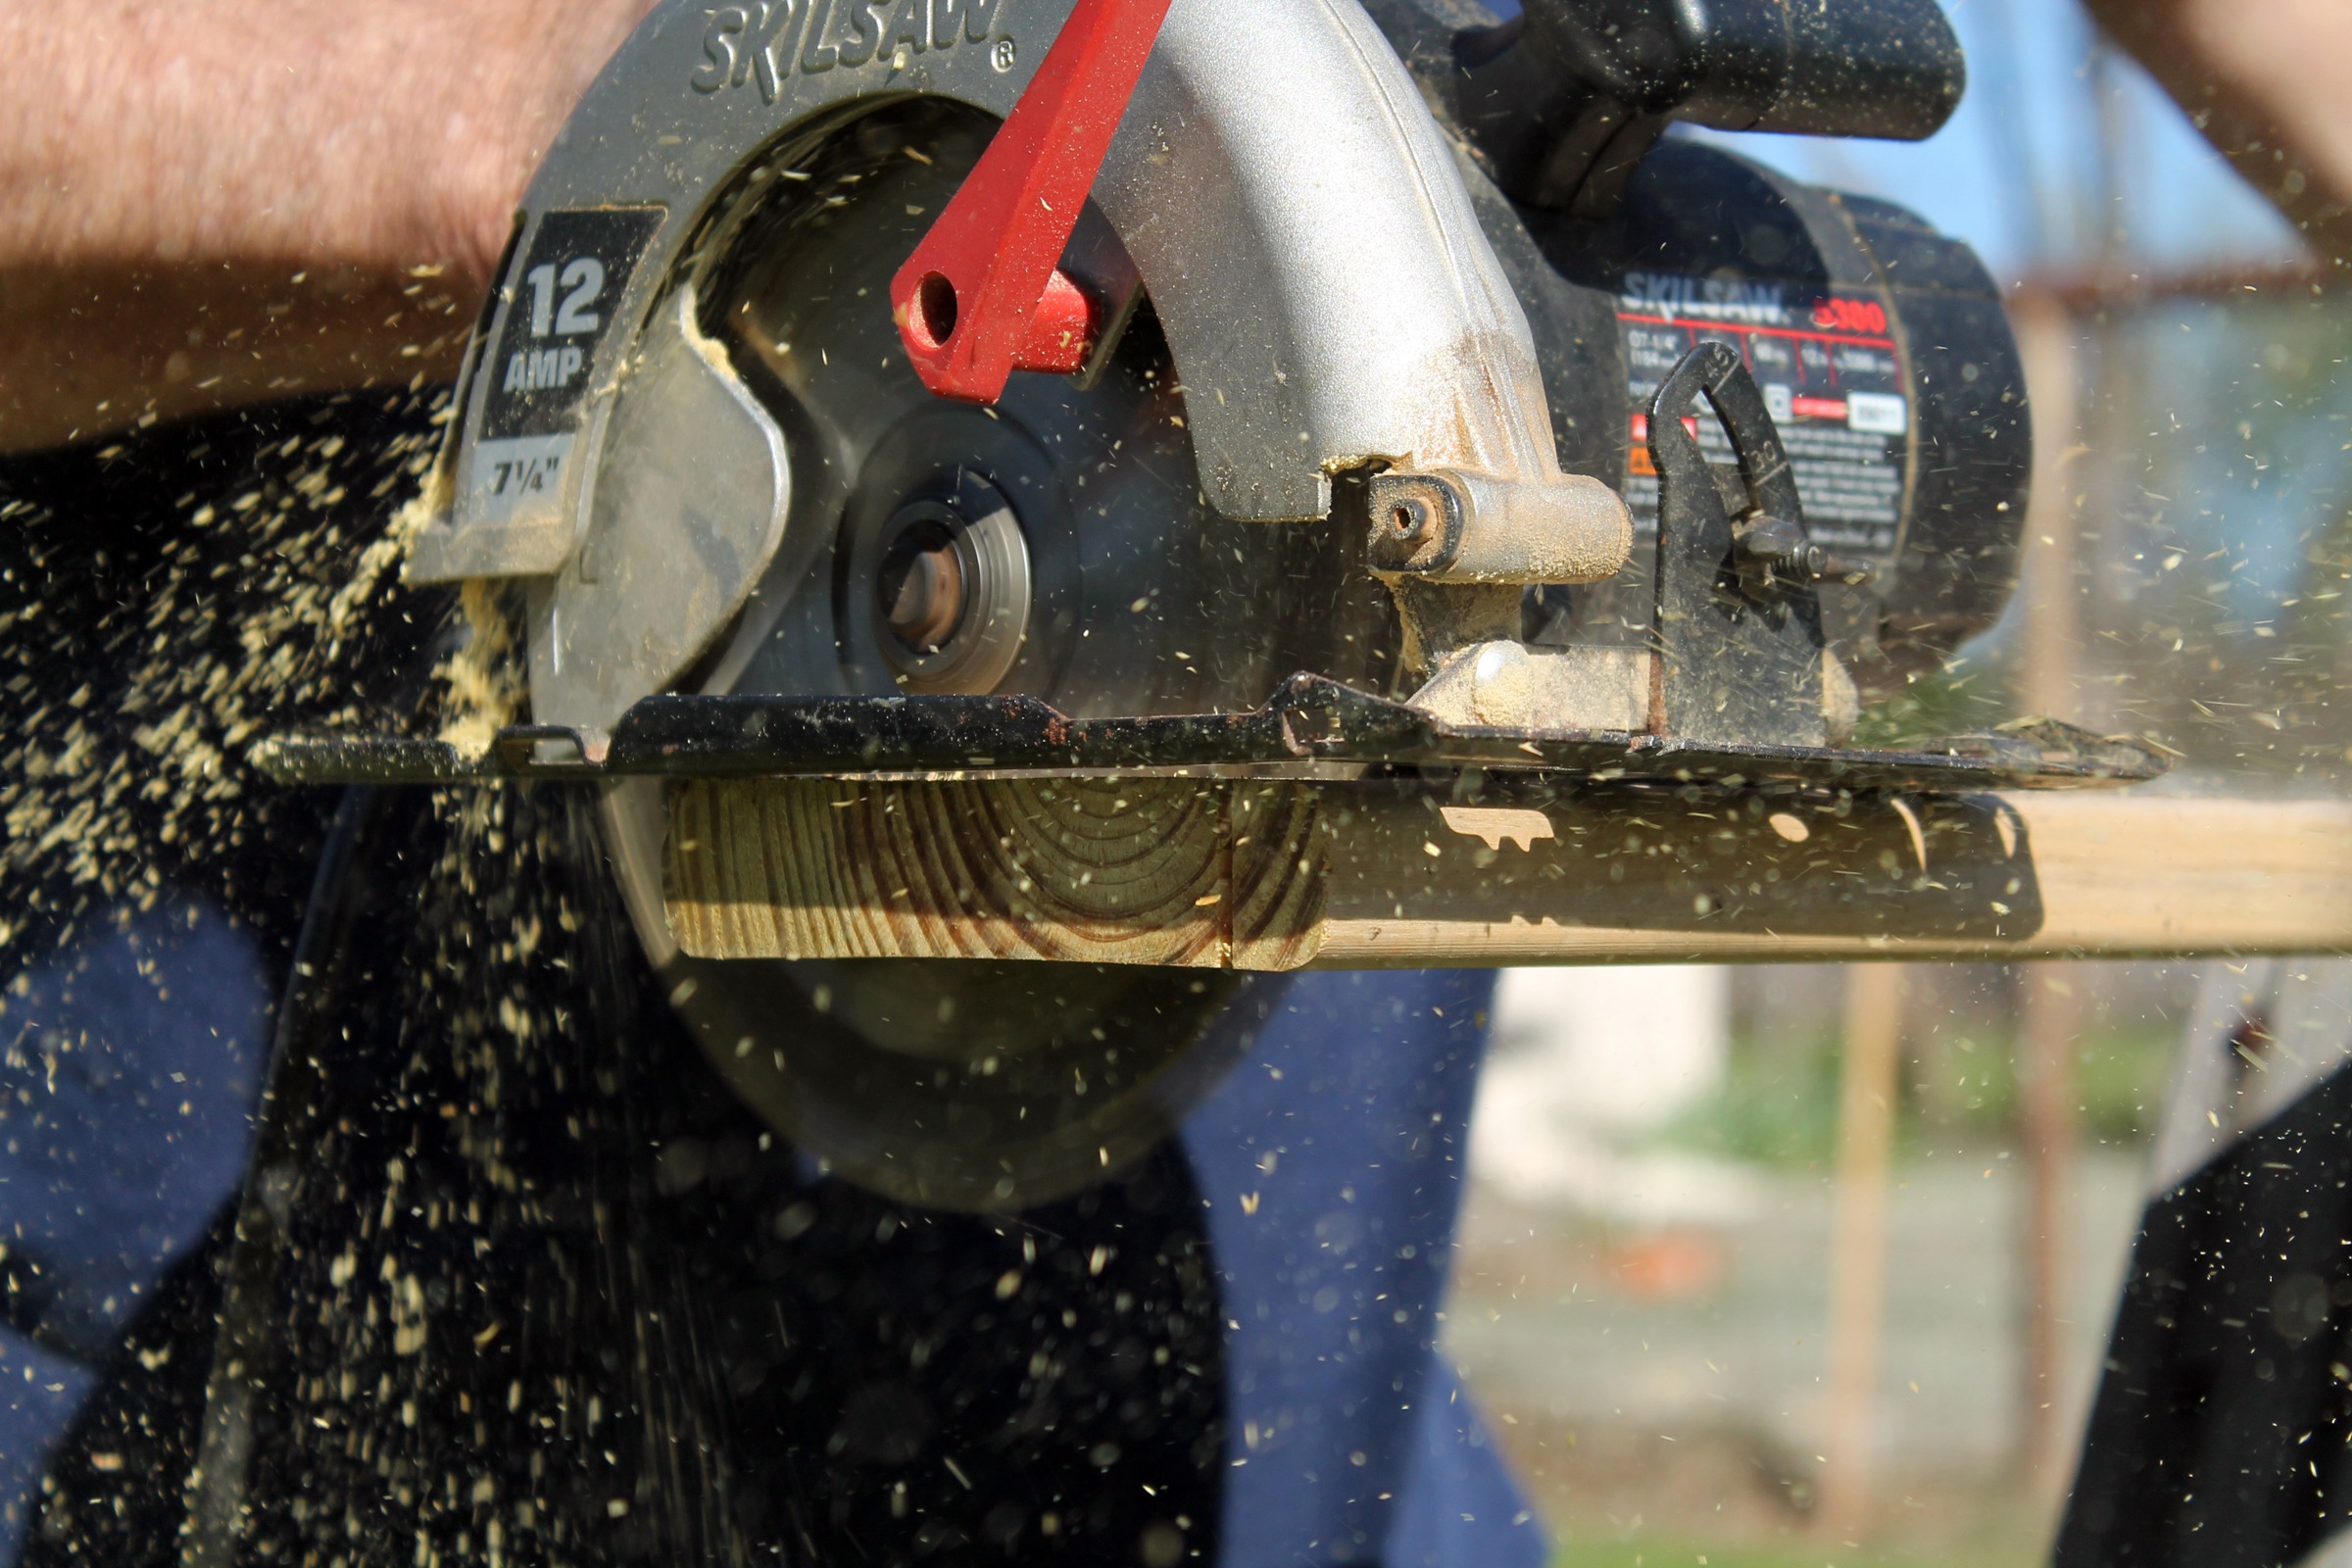
wood, tool, vehicle, machine, cutting, circular, tools, blade, circular saw, skill saw